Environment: real
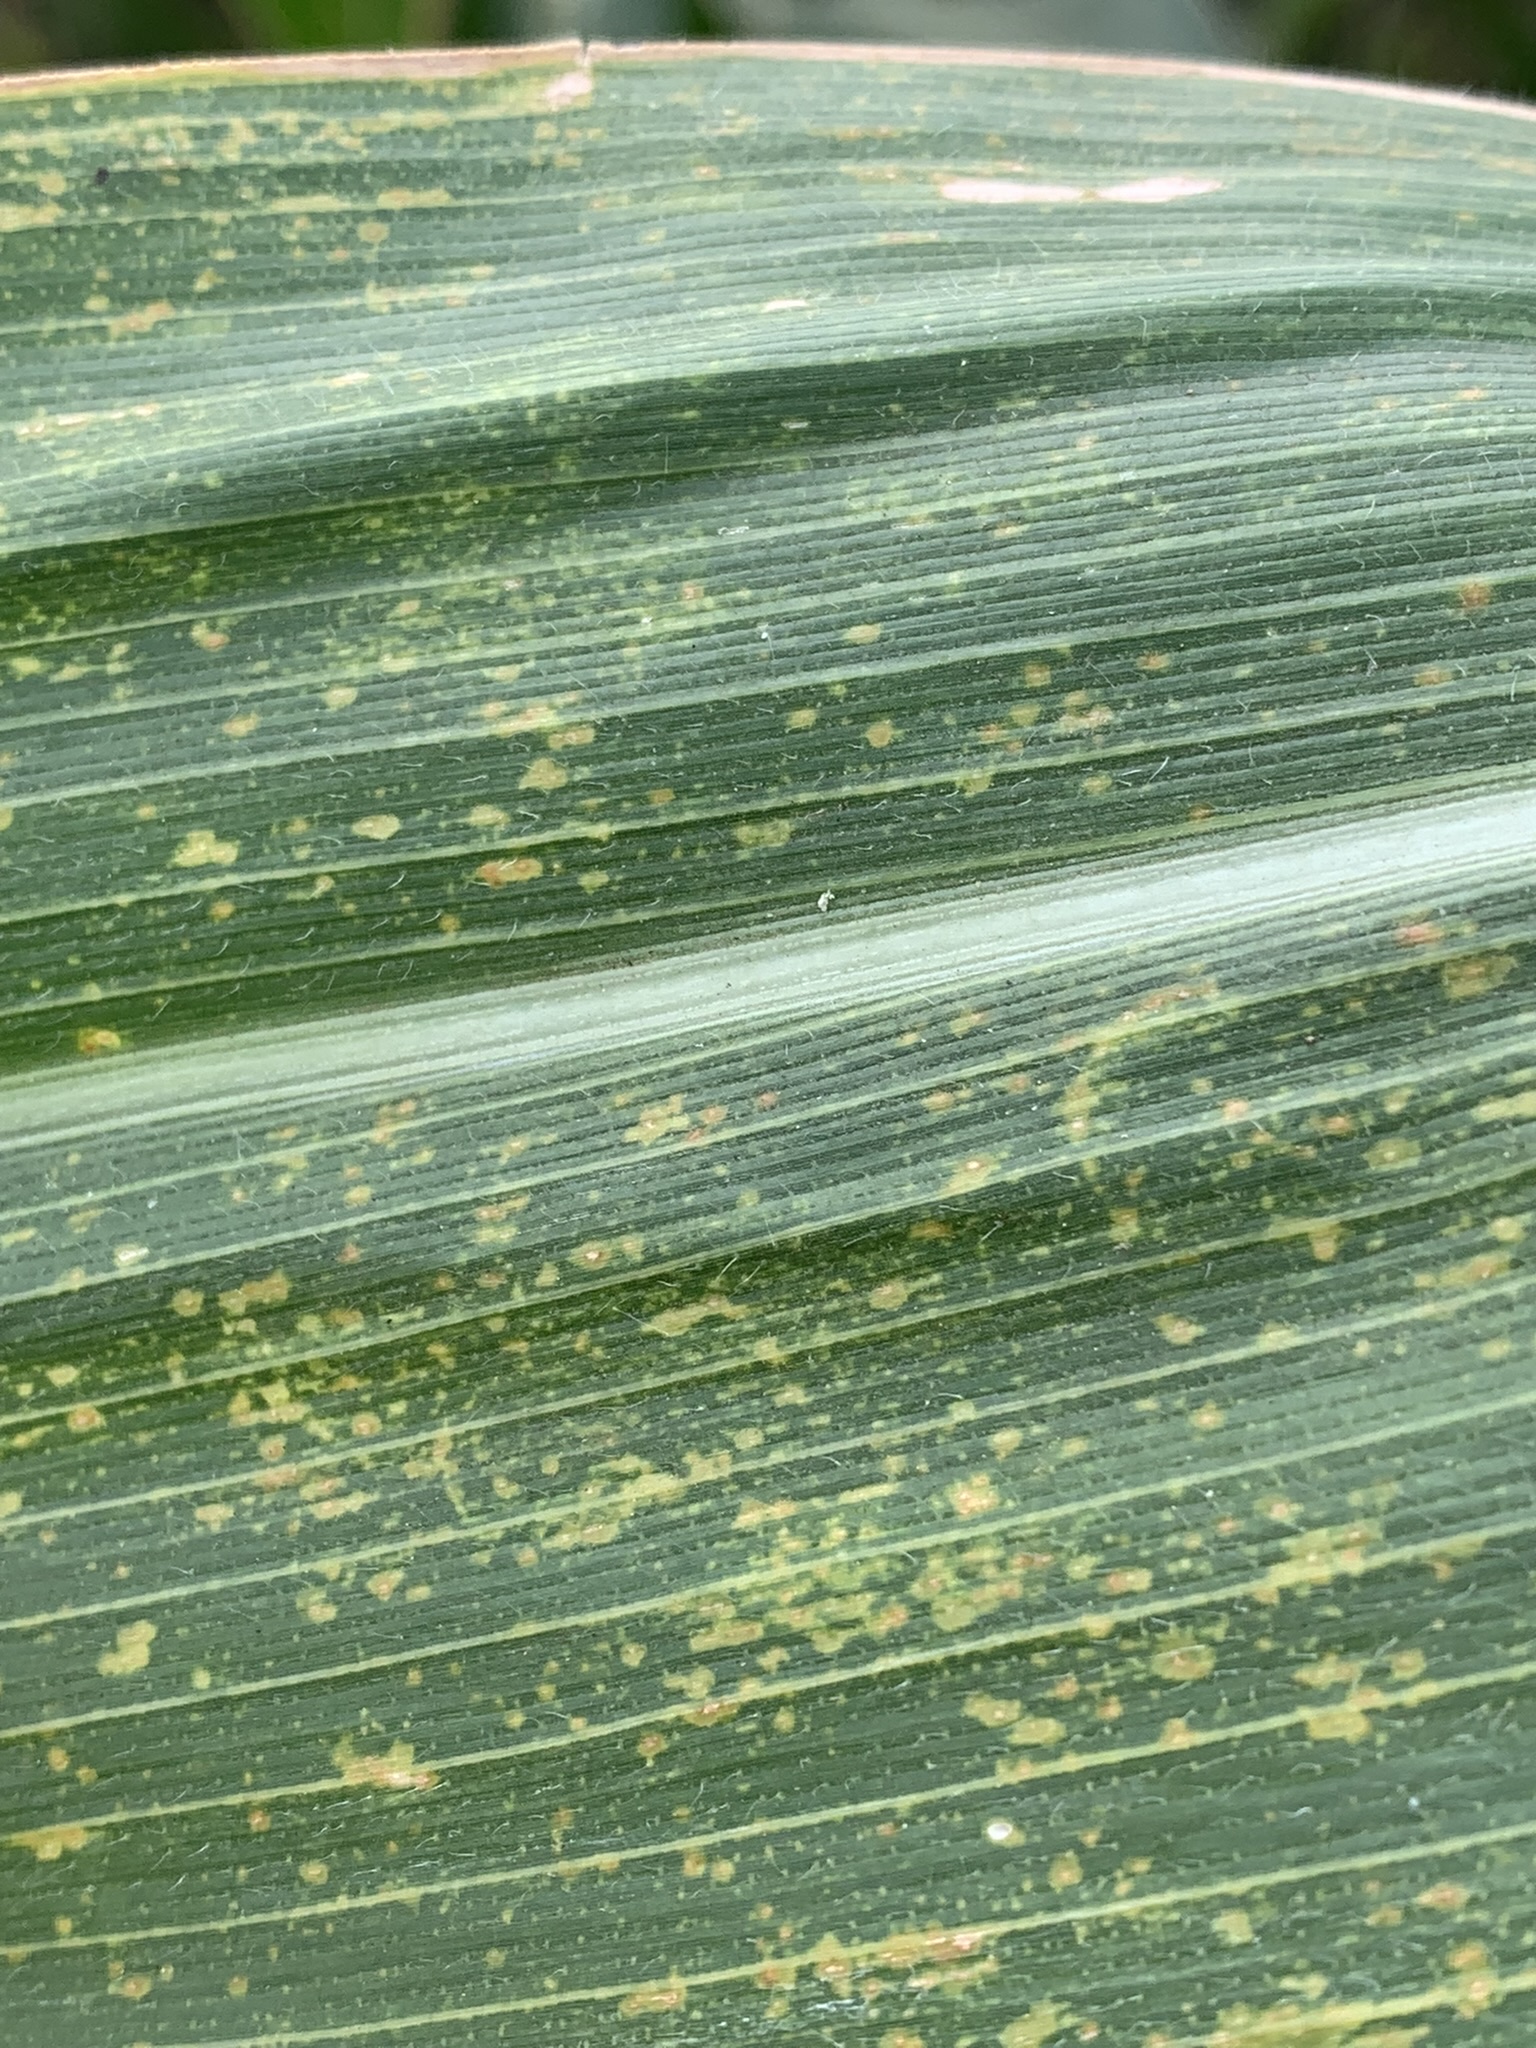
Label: lethal_necrosis